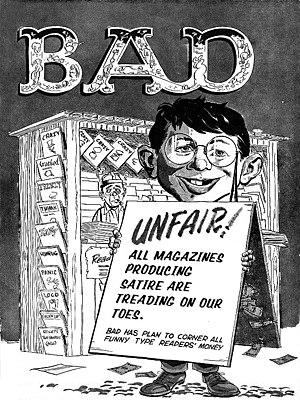
Mad est un magazine satirique américain créé par l'éditeur William Gaines et le rédacteur et auteur Harvey Kurtzman en 1952. Ouvertement destiné aux jeunes lecteurs, le magazine caricature la culture pop américaine et se moque aussi bien des travers politiques modernes que ceux sociaux.